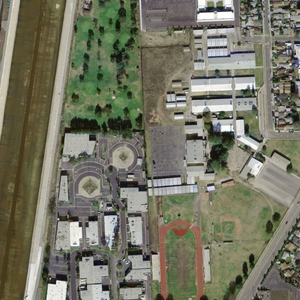
Dennis Johnson est un ancien joueur et entraîneur américain de basket-ball.